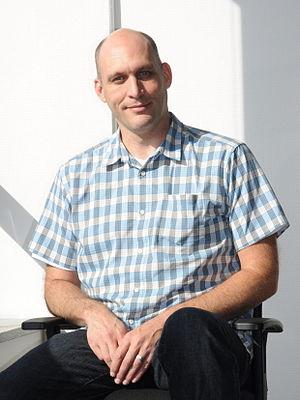
Greg Kroah-Hartman est un développeur du noyau Linux. Il est l'actuel mainteneur des branches stables du noyau, ainsi que des sous-systèmes staging, USB, debugfs, kref, kobject, sysfs, des E/S en espace utilisateur, ainsi que de la couche TTY.